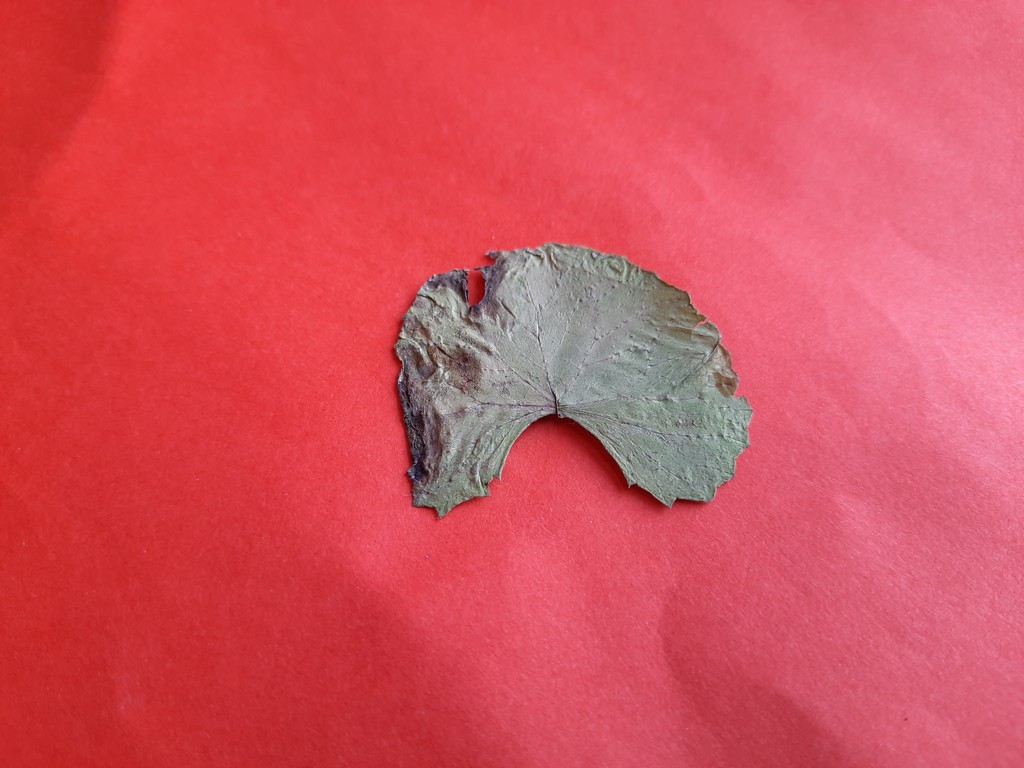
Label: Dried